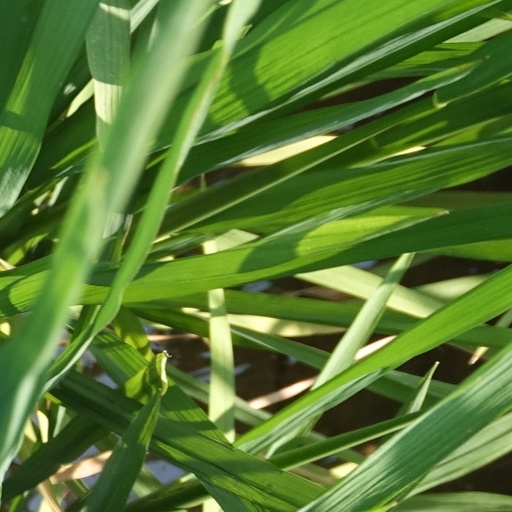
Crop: rice